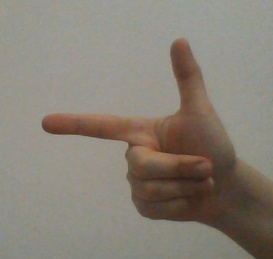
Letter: yaa